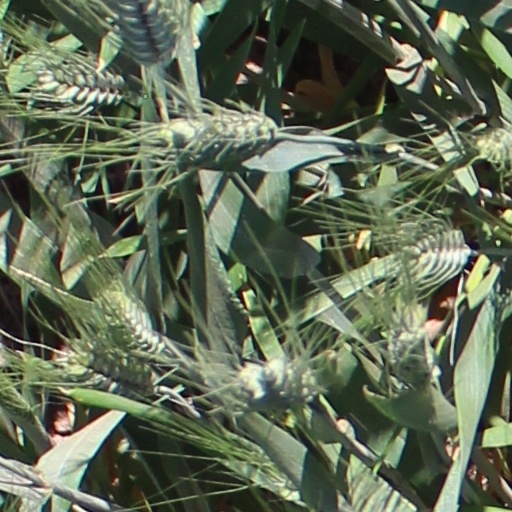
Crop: wheat